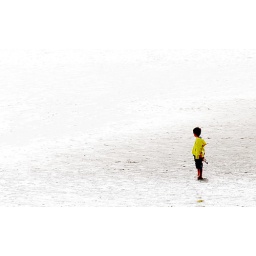
A boy looks out to sea from St Bees beach in Cumbria UK